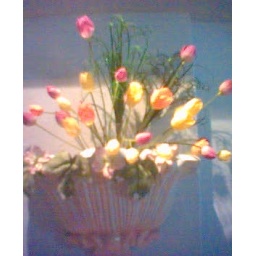
The flower holder is mounted on the wall... taken in my house with spotlight on. :)